Jórunn Erla Eyfjörð

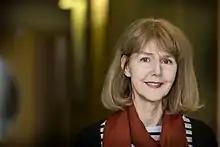

Jórunn Erla Eyfjörð (born in Reykjavík on 25 May 1946) is an Icelandic molecular biologist and professor emerita at the Faculty of Medicine of the University of Iceland. She is known for her research on breast cancer genetics.